Burgberg (ridge)

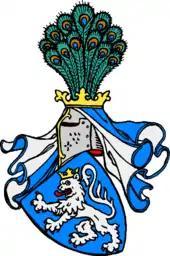
Coat-of-arms of the Counts of Everstein

Since 1116, the noble lords and Counts of Everstein (also Eberstein) have been named after their castles on the Großer and Kleiner Everstein on the Burgberg. As followers and relatives of the Imperial House of Hohenstaufen, the family expanded their own property in the Weser Uplands into a small state dominion. They also founded the "Dobnagau" in today's Vogtland around 1100. The von Everstein family split into several lines around 1200. The Ohsen and Holzminden lines died out in the 14th century, another line in its Lower Saxon branch also at the end of the 14th century and in its Danish branch in 1453. Finally, in 1663, the Eberstein-Naugard line, which had been based in Pomerania since 1274, died out.